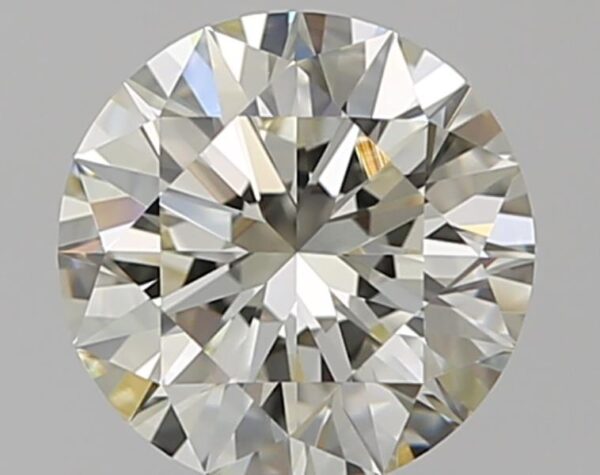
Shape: round
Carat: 1.01
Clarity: VVS1
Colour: L
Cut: EX
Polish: EX
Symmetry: EX
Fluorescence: M
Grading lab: GIA
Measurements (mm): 6.41 x 6.45 x 3.96